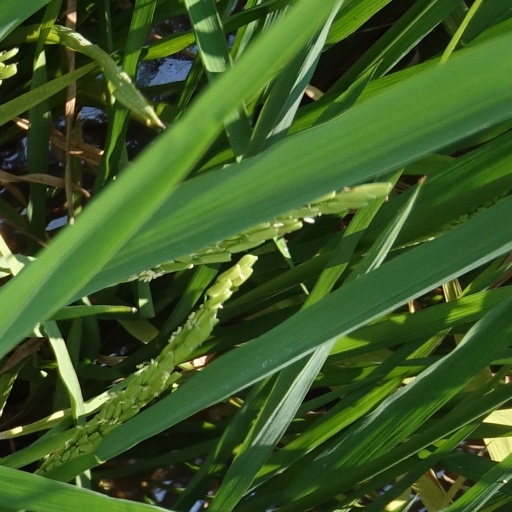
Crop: rice